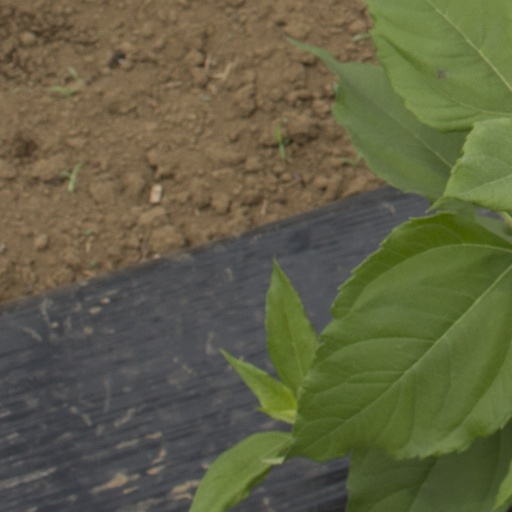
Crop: Jerusalem artichoke